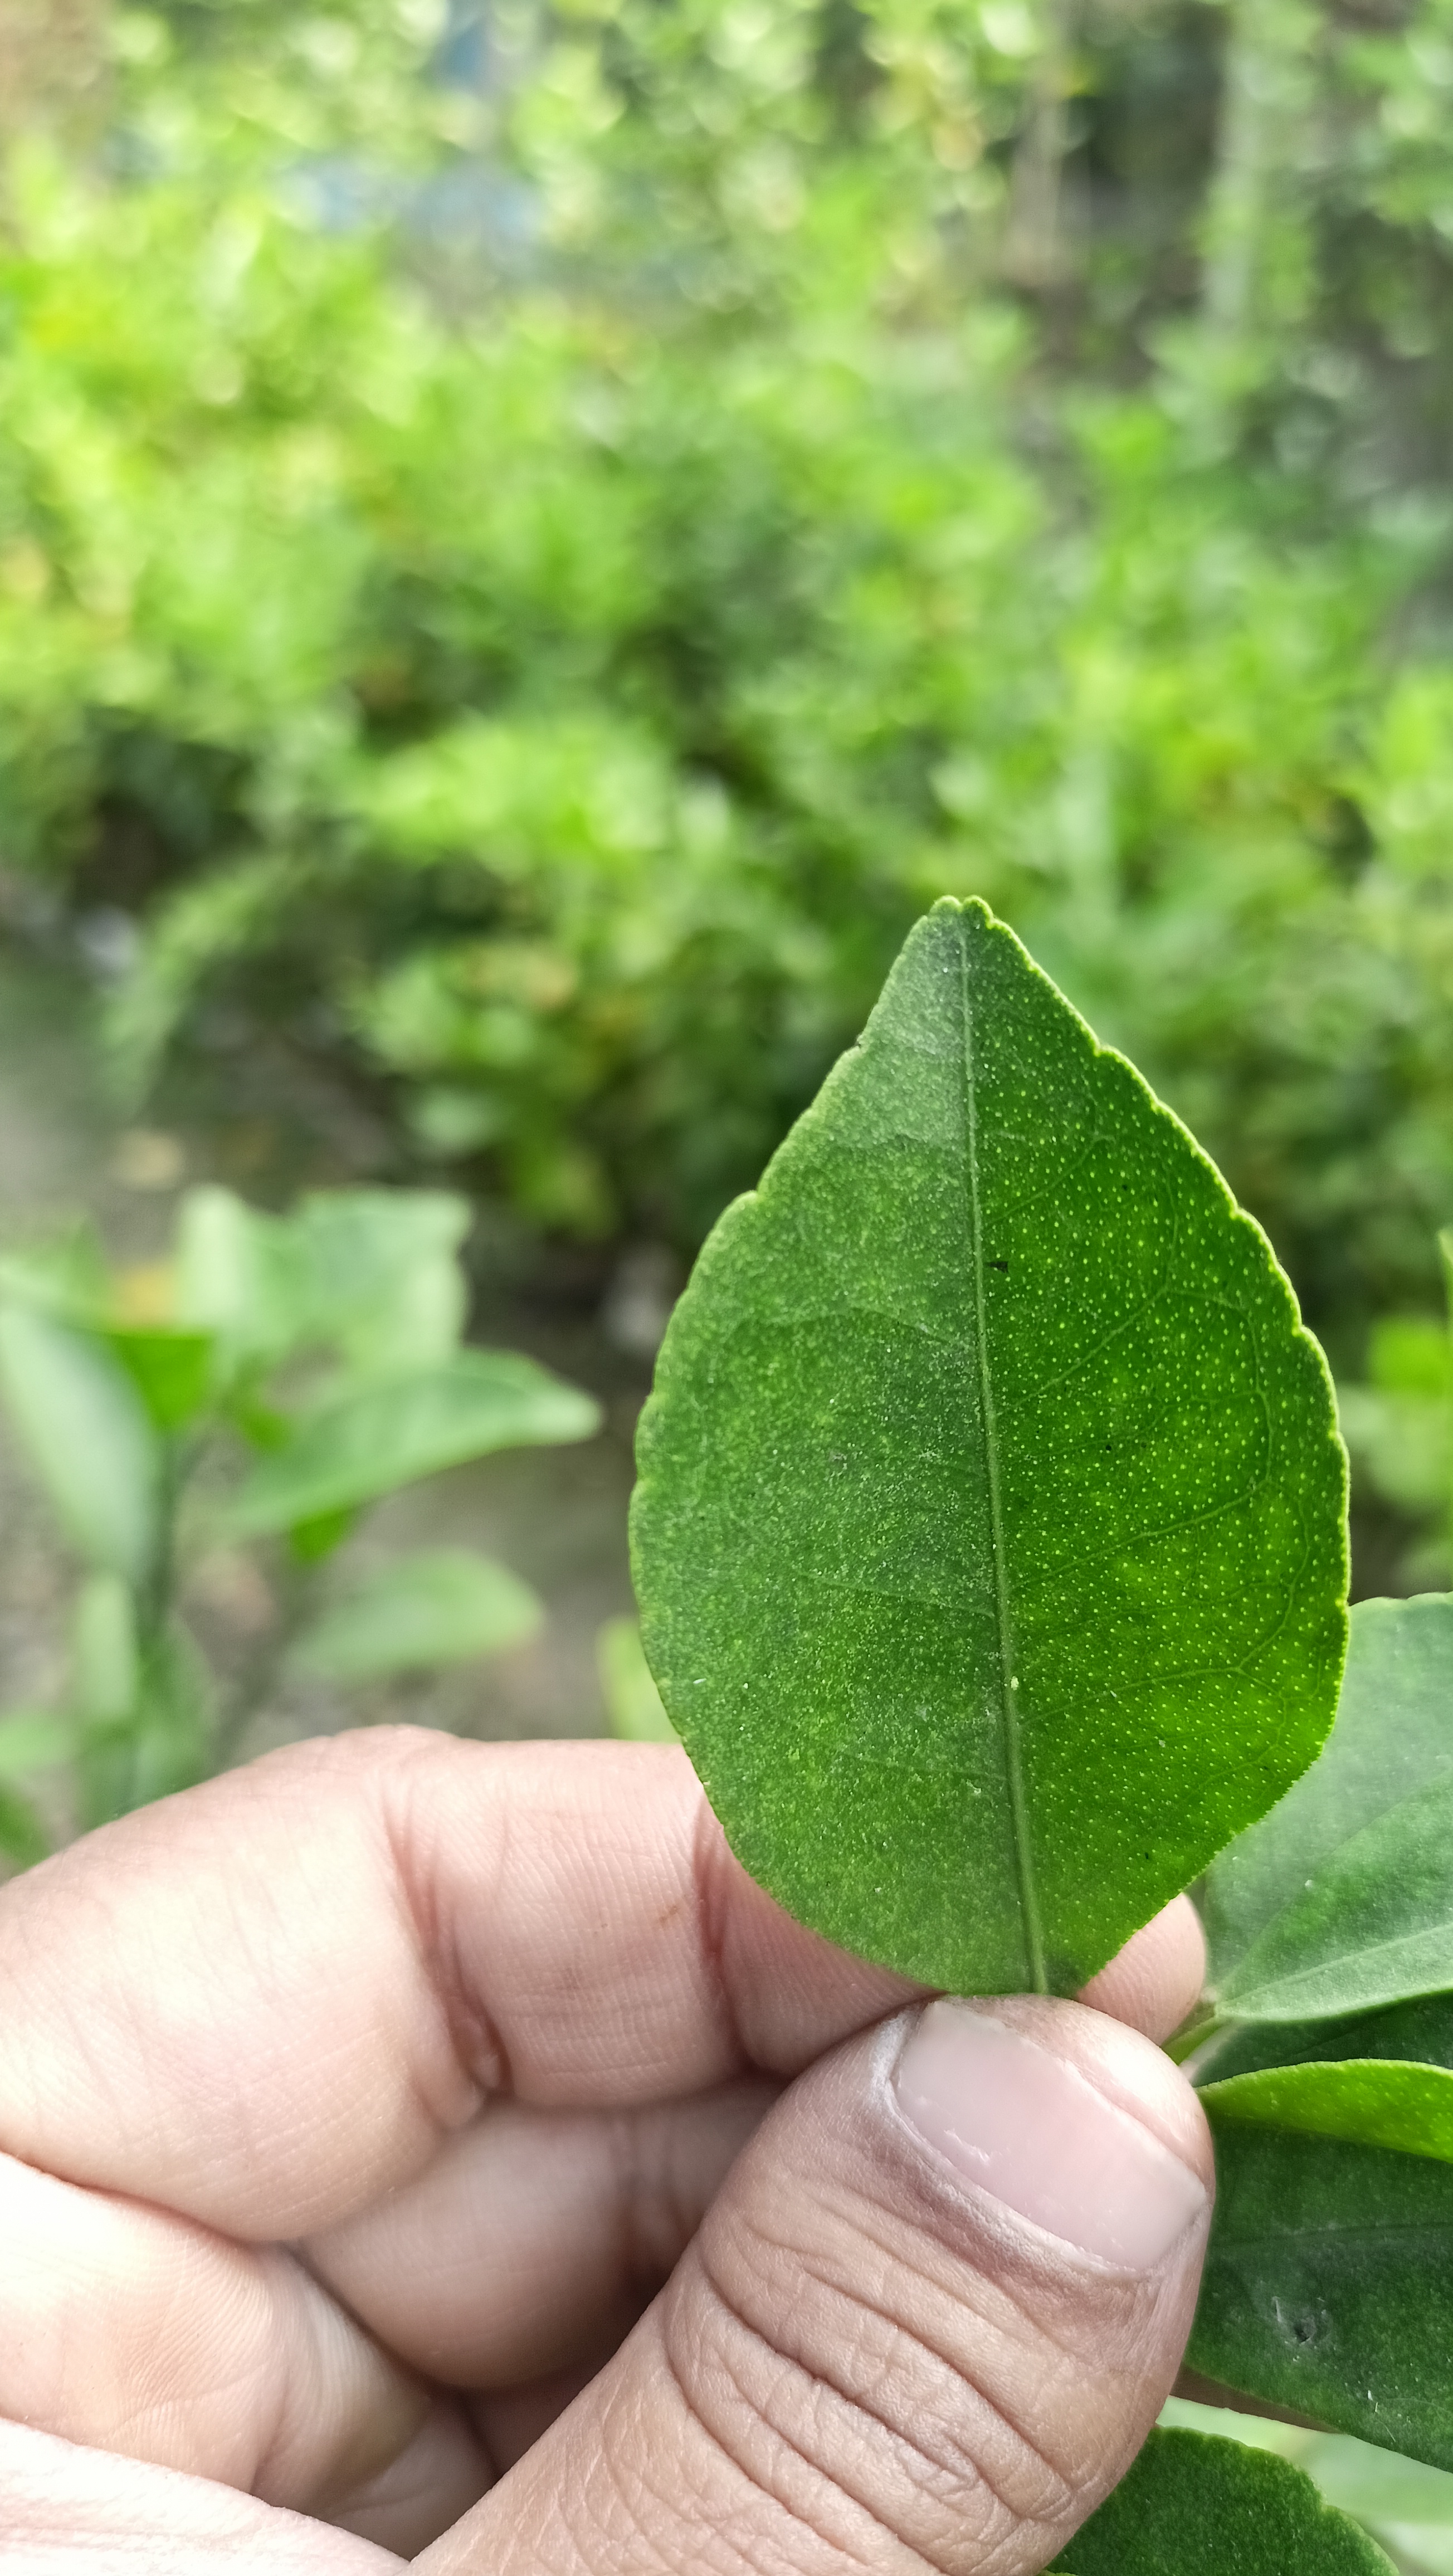
Mandarin leaf variety: China Mishti